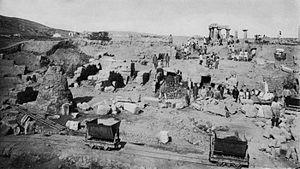
Corinthe était une Cité-État située sur l'isthme de Corinthe, l'étroite bande de terre qui relie le Péloponnèse à la Grèce continentale, entre Athènes et Sparte. La ville moderne de Corinthe se trouve à environ cinq kilomètres au nord-est des ruines antiques. Depuis 1896, des fouilles archéologiques systématiques menées par l'école américaine des études classiques à Athènes ont révélé de grandes parties de la ville antique, et des fouilles récentes menées par le ministère grec de la Culture ont mis en lumière de nouvelles découvertes archéologiques sur la cité.